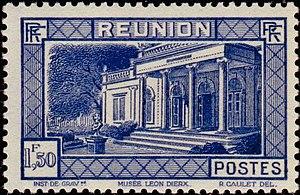
Timbre signé Robert Caulet
Caulet Robert Alexandre est un artiste peintre, professeur de dessin, résistant en Corrèze.